Terni–Sulmona railway

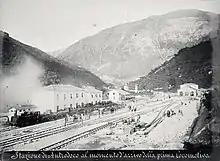
The first locomotive reaches the Antrodoco-Borgo Velino railway station, circa 1882 or 1883

After the Italian unification and the widespread start of railway constructions, many talks started about how to link the Abruzzo region to its new capital, Rome. It was decided that the railway would start from Pescara, reach Sulmona and L'Aquila, then cross the Apennine Mountains at the Sella di Corno pass and then reach Rieti, where the line had to continue towards Rome. Rieti also should have been the starting point of a branch to Avezzano, that – together with the Avezzano–Roccasecca railway – would have linked Abruzzo with the railway to Naples, which was Abruzzo's capital under the Kingdom of Two Sicilies.